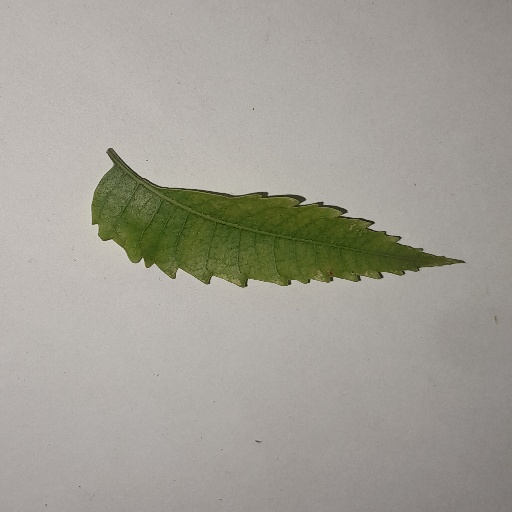
Species: Neem
Leaf condition: Yellow Leaf